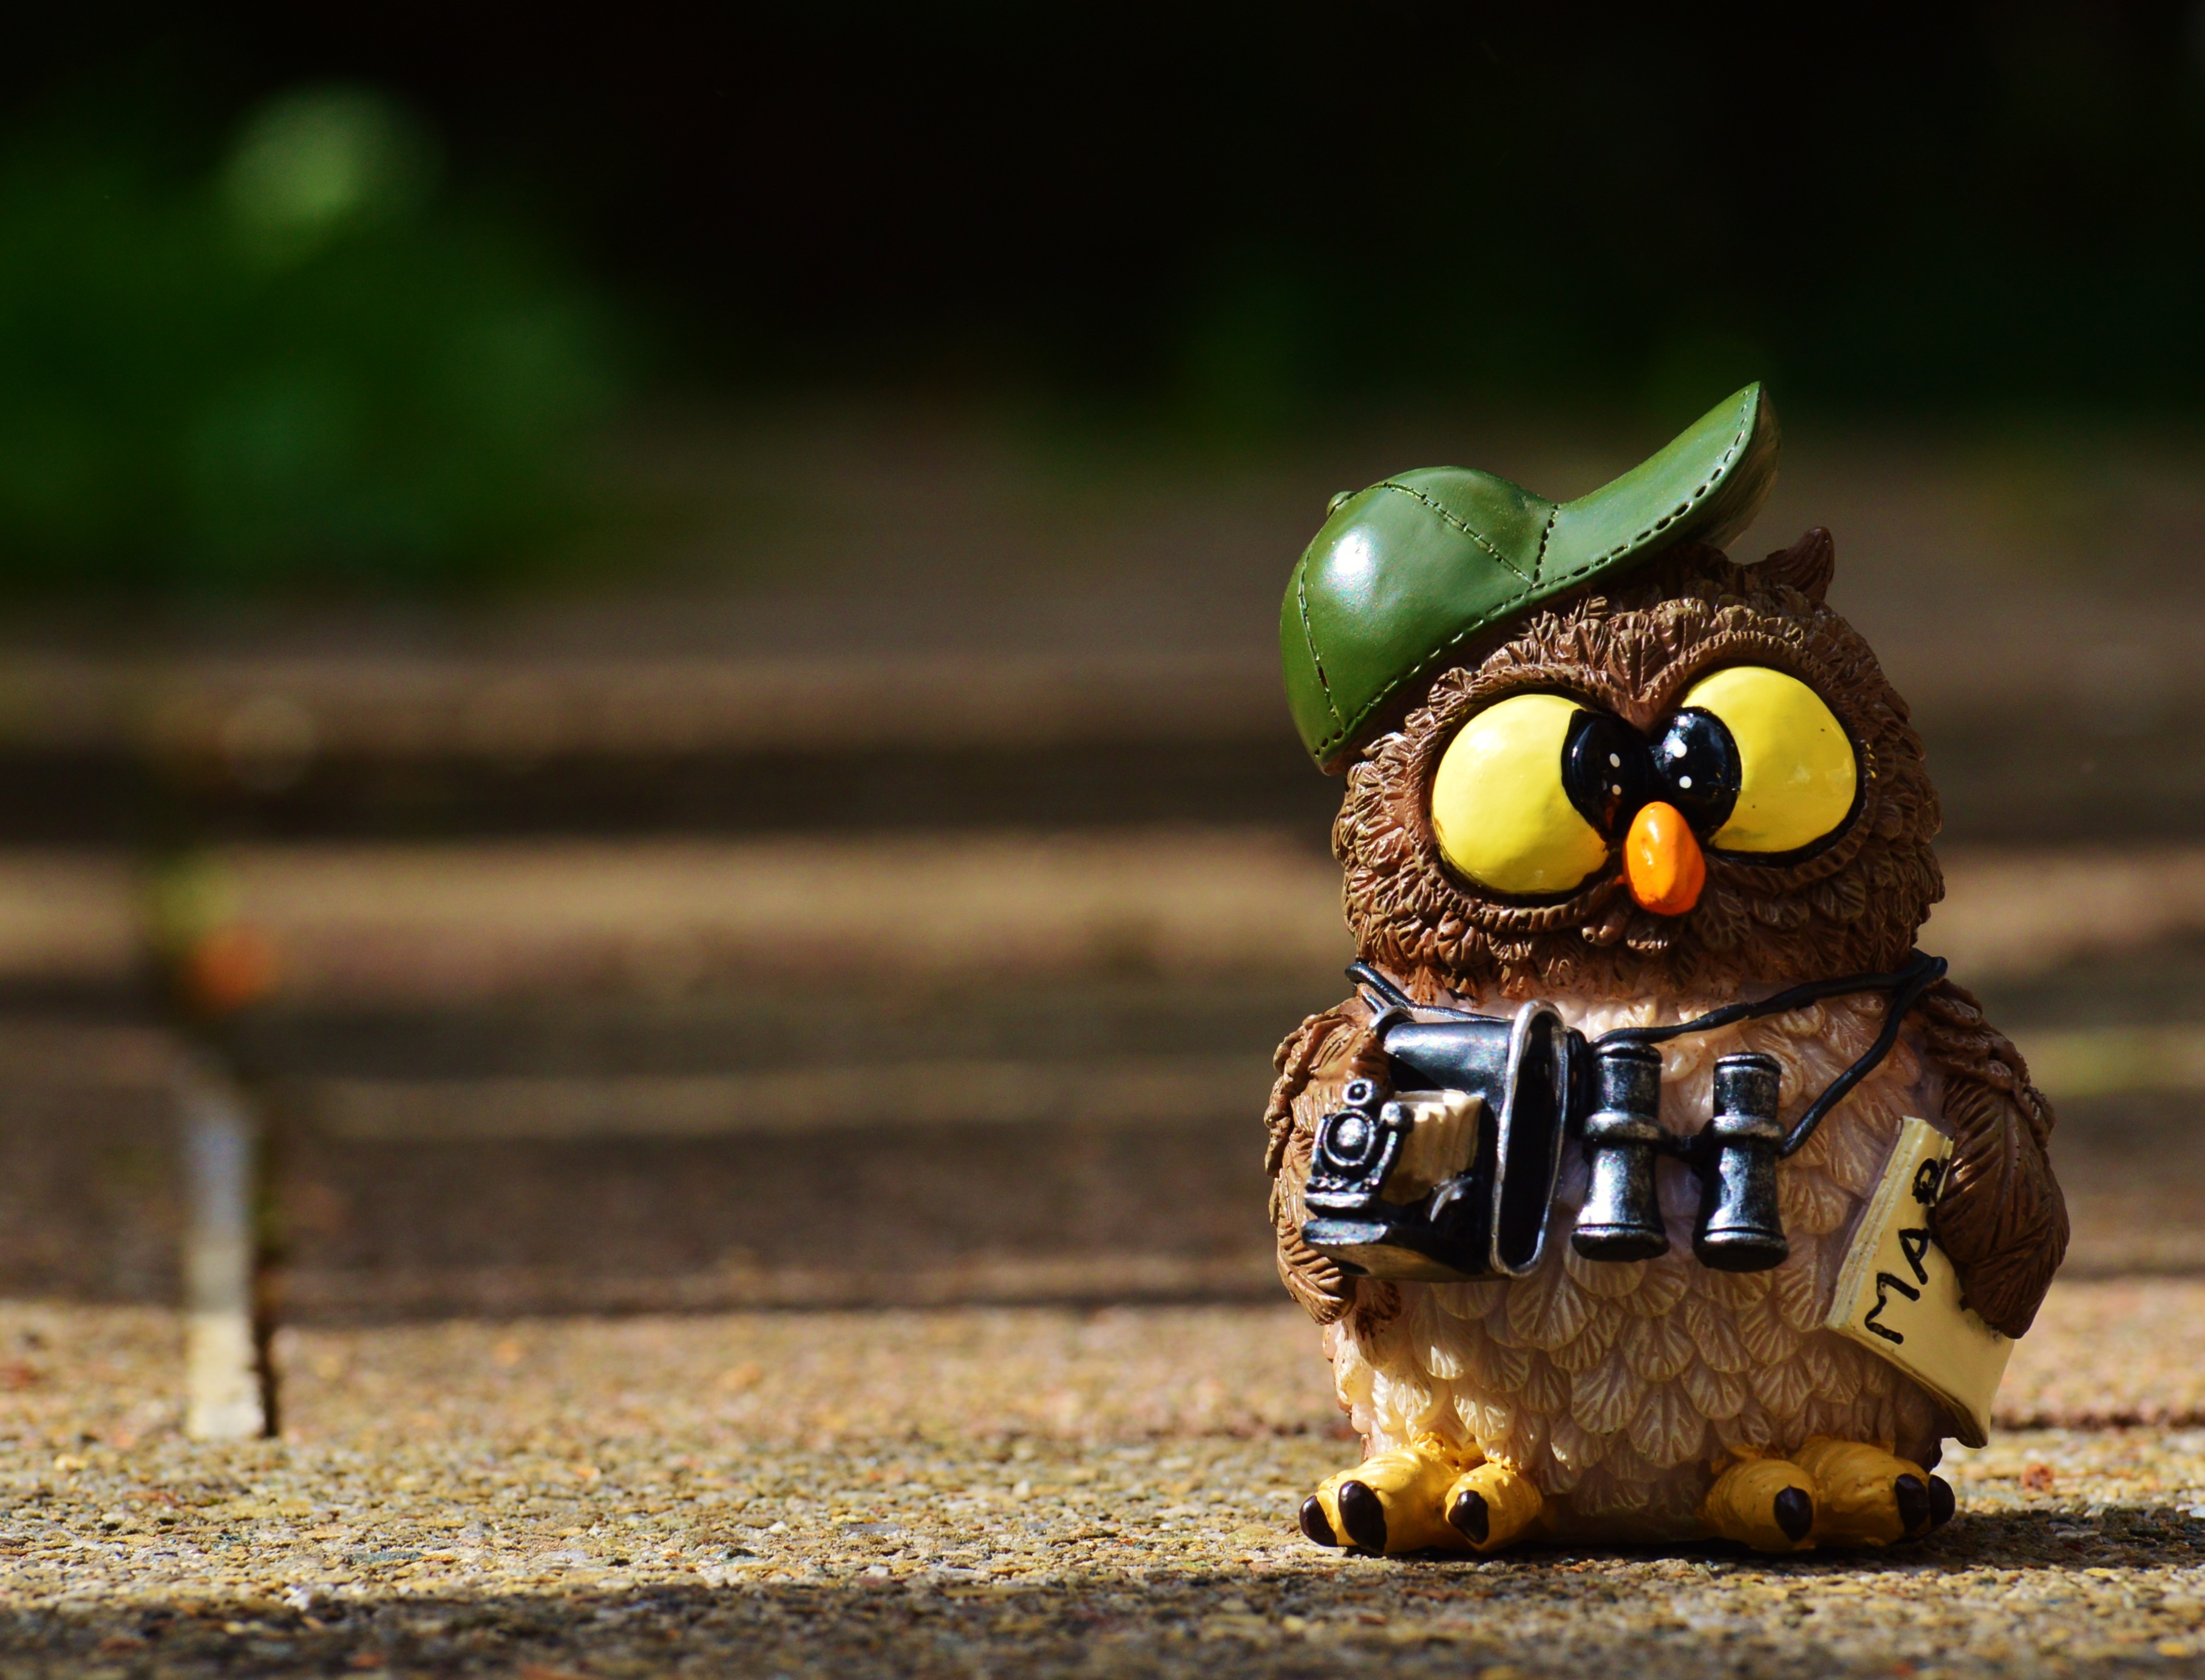
bird, camera, photography, photographer, sweet, animal, cute, tourist, green, holiday, yellow, toy, owl, digital camera, photograph, funny, paparazzi, binoculars, macro photography, photo tourists